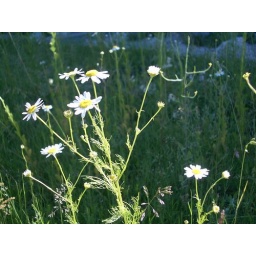
white flowers in the early summer morning,south Germany